Alexander the Great

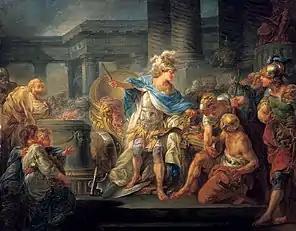
"Alexander Cuts the Gordian Knot" by Jean-Simon Berthélemy (1767)

After his victory at the Battle of Chaeronea (338 BC), Philip II began the work of establishing himself as "hēgemṓn" of a league which according to Diodorus was to wage a campaign against the Persians for the sundry grievances Greece suffered in 480 and free the Greek cities of the western coast and islands from Achaemenid rule. In 336 he sent Parmenion, Amyntas, Andromenes, Attalus, and an army of 10,000 men into Anatolia to make preparations for an invasion. The Greek cities on the western coast of Anatolia revolted until the news arrived that Philip had been murdered and had been succeeded by his young son Alexander. The Macedonians were demoralized by Philip's death and were subsequently defeated near Magnesia by the Achaemenids under the command of the mercenary Memnon of Rhodes.